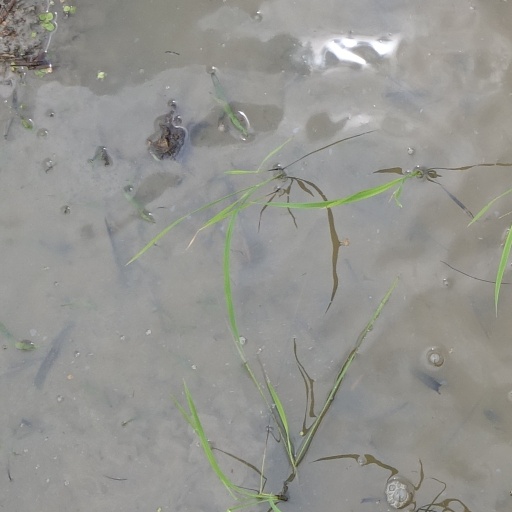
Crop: rice